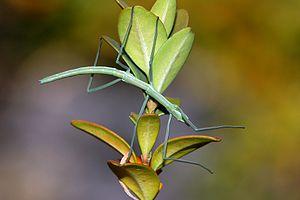
Le phasme espagnol a d'abord été décrit sous le nom binominal Leptynia hispanica, il fait maintenant partie du genre Pijnackeria. Ce phasme est présent dans le sud de la France et à l'est de l'Espagne. Il se nourrit uniquement de Dorycnium pentaphyllum.